A Caixa

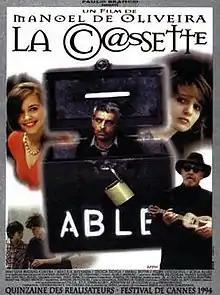
French poster

A Caixa (lit. The Box) is a 1994 Portuguese comedy film adapted from the homonymous Hélder Prista Monteiro play by Manoel de Oliveira, who also directed the film. It was screened in competition at the 1994 Tokyo International Film Festival.